Daniel Landa

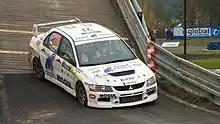
Daniel Landa driving a Mitsubishi Lancer Evolution at the Rally Bohemia 2009

Since 1996, Landa has been an autocross racer, at one point reaching 6th place in Europe. In 1998, he also began truck racing, and in 1999, he was named newcomer of the year in the Czech Republic. Since 2001, he has been an N4 category rally racer.